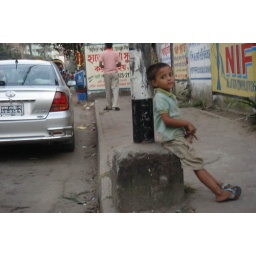
street signs in dhaka